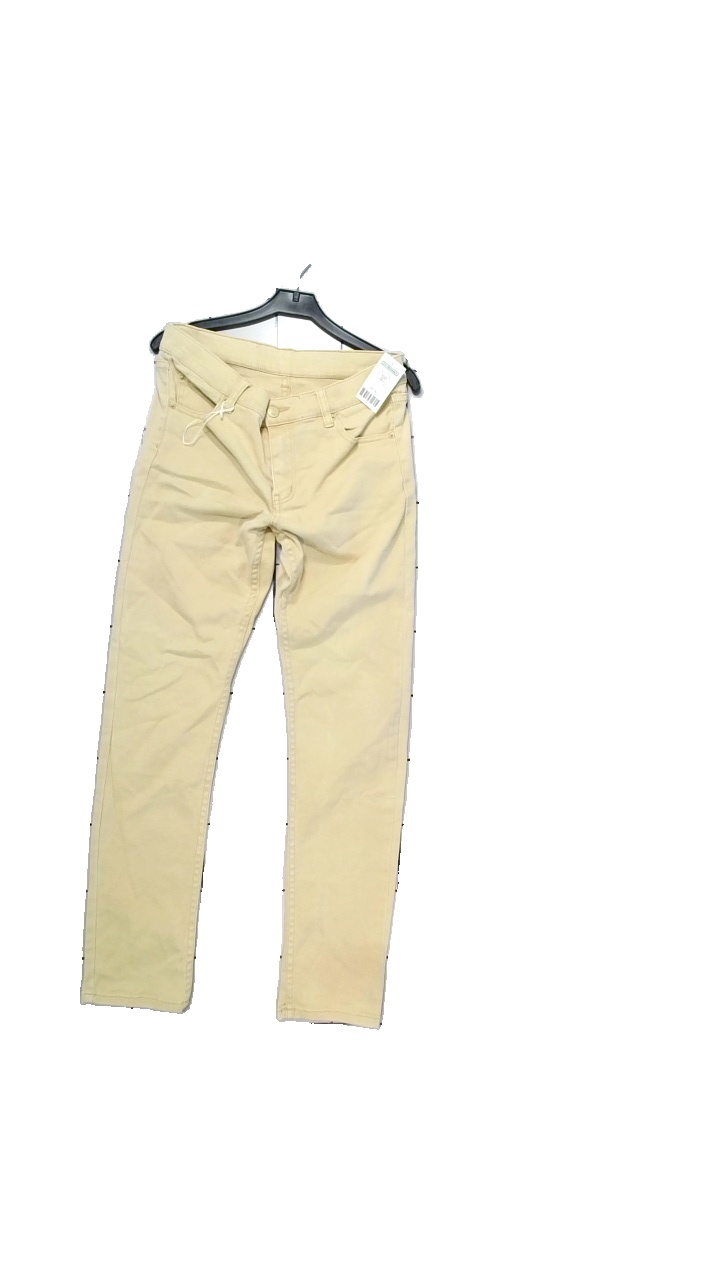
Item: Jeans (Unisex)
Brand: Cheap Monday
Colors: Yellow
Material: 98% cotton, 2% elastane
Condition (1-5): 5
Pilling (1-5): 5
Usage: Reuse
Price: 50-100